Van Dyke Parks

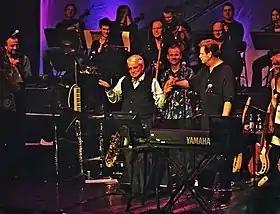
Parks onstage following Wilson's performance of "Smile" at the Royal Festival Hall in London, 2004

By the late 1970s, Parks had entered a period of personal and professional transition. Having ensconced himself in the American southeast, he returned to Los Angeles after being commissioned by Jack Nicholson to compose the score for "Goin' South" (1978), which Nicholson directed. The film's music, characterized by unconventional instrumentation and silent-film-era piano motifs, echoed the style of Parks' earlier solo work, particularly "Song Cycle". This project marked his shift toward film composition, though his later screen scores seldom retained the sonic signatures of his standalone recordings.